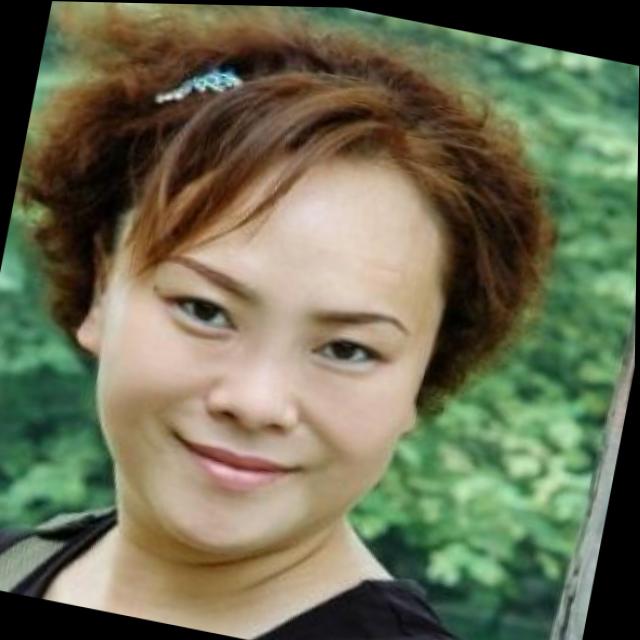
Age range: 21-44